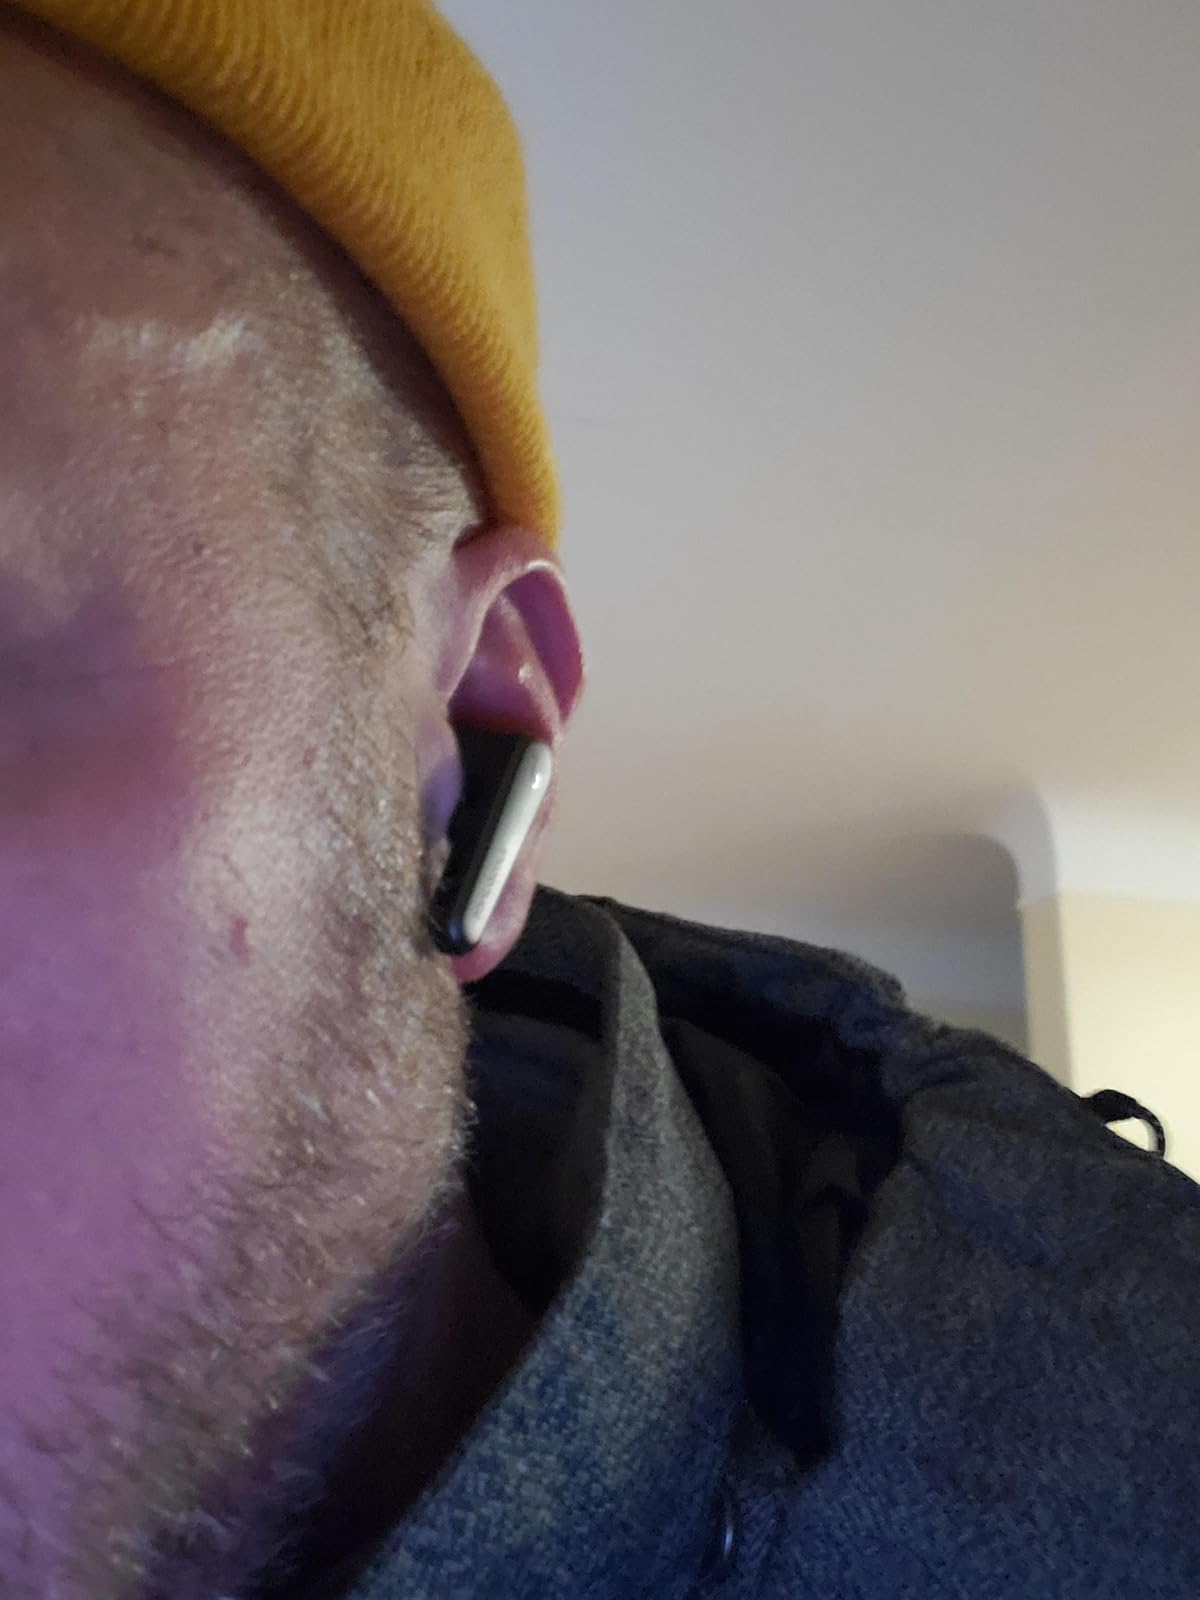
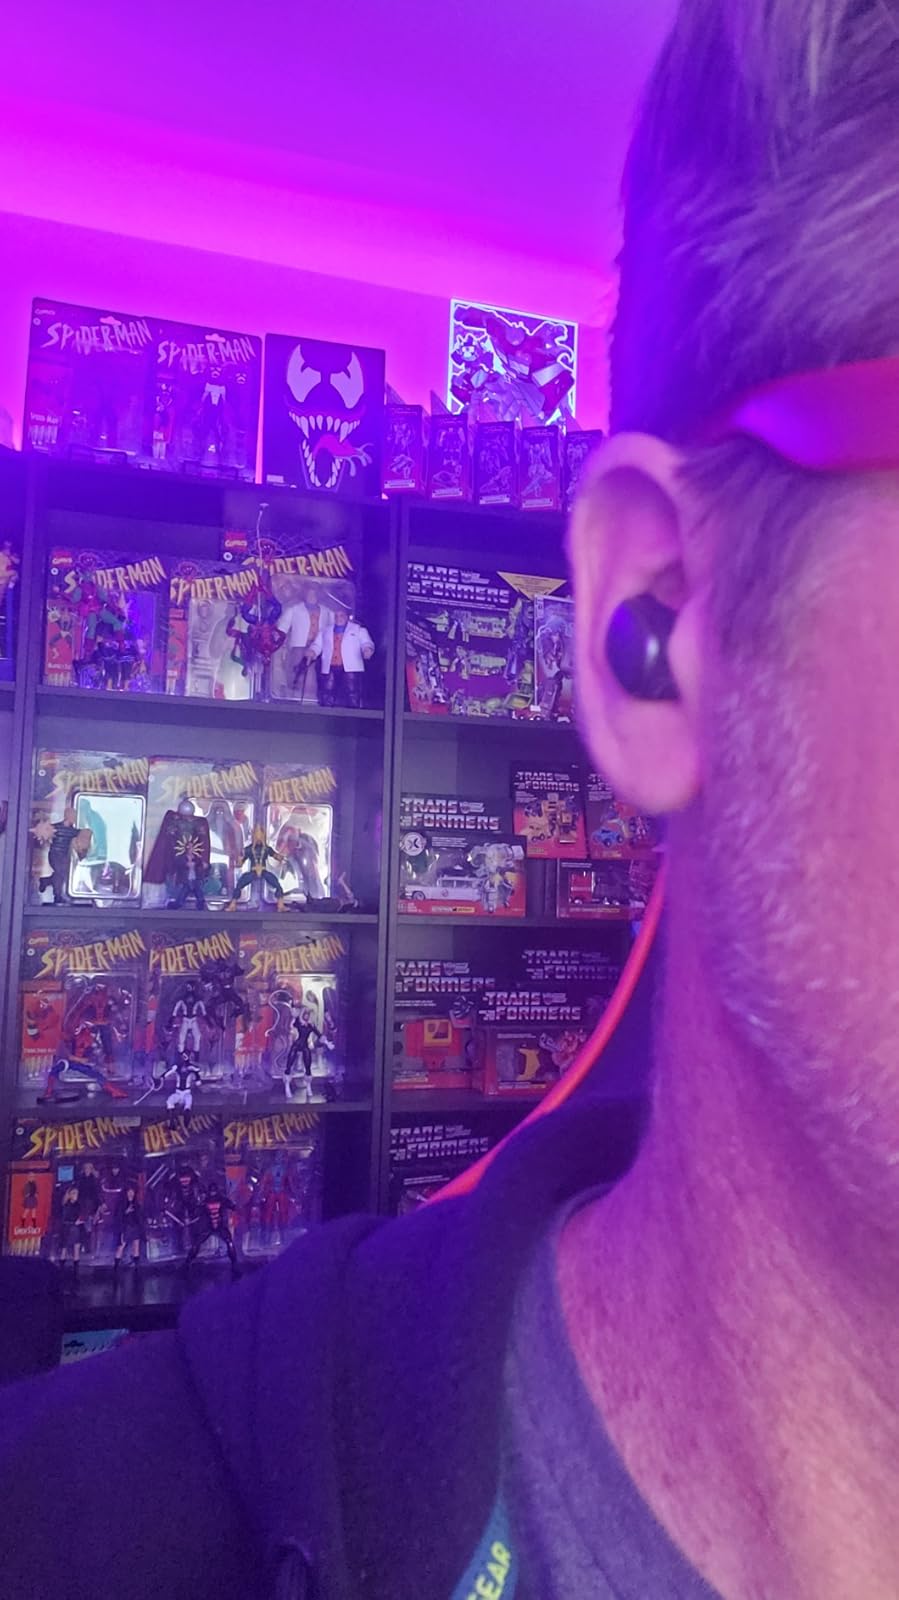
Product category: earbuds
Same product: no